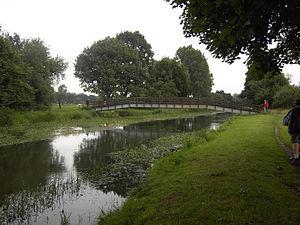
La Petite Nèthe est une rivière de la province d'Anvers.